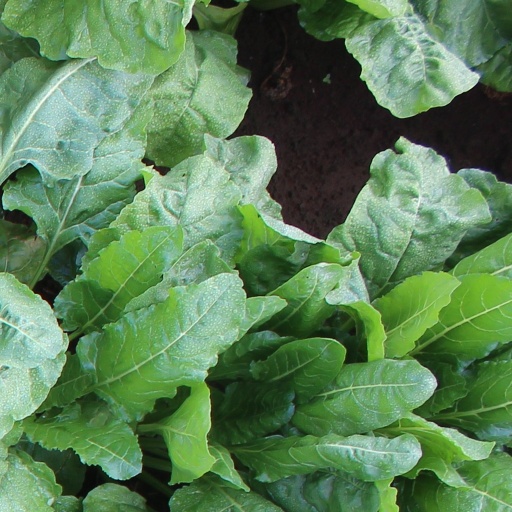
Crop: sugar beet